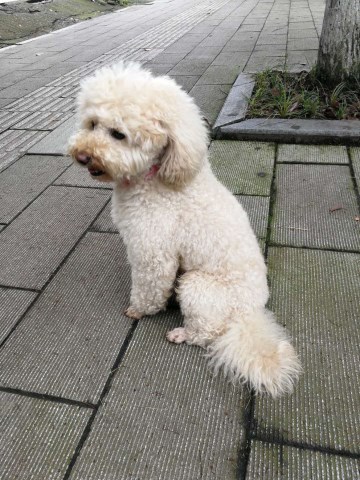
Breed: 3083-n000117-Bichon_Frise